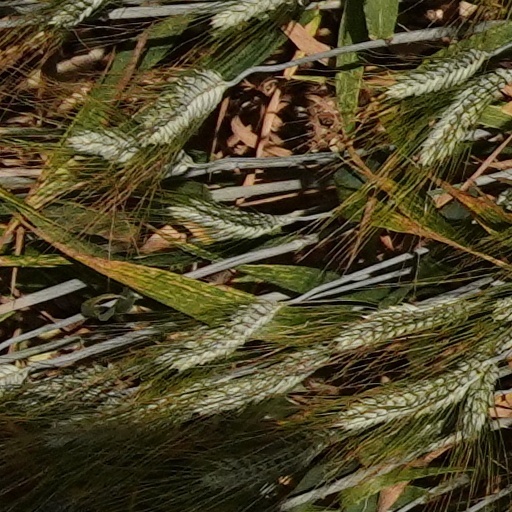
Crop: wheat